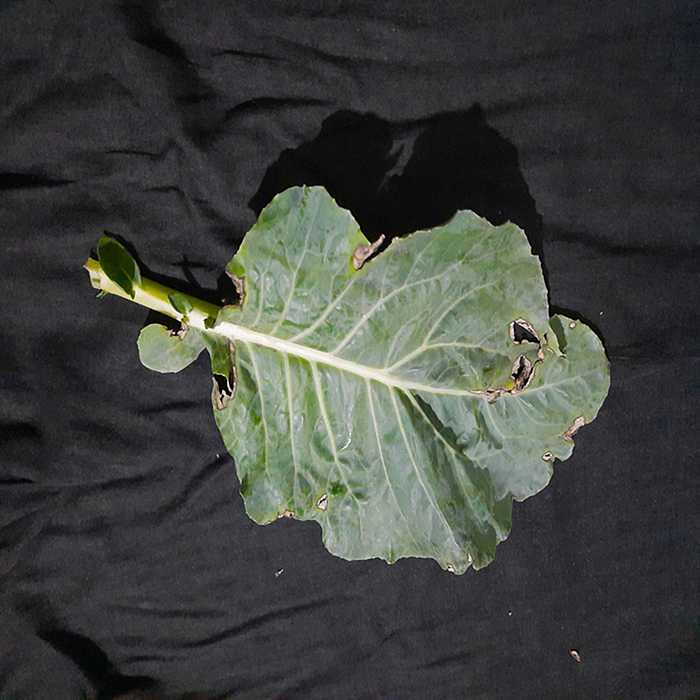
Plant: Cauliflower
Label: Downy mildew